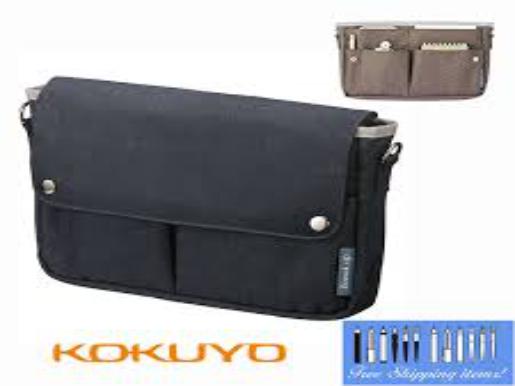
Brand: kokuyo
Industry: Necessities